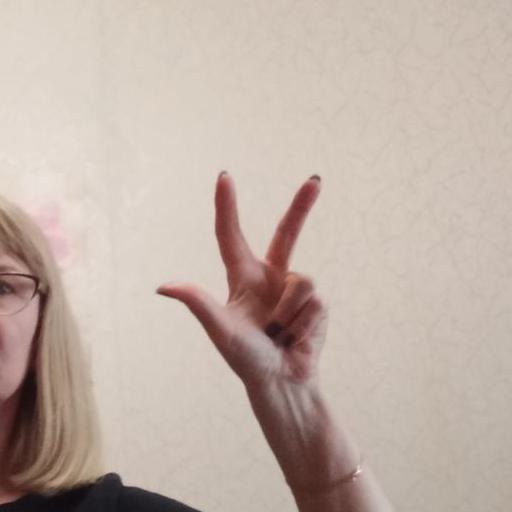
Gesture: three2